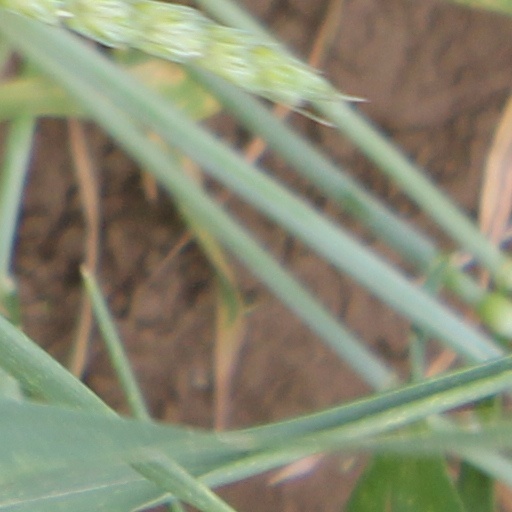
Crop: wheat